1946 Balkan Cup

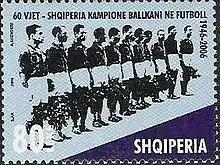
Albanian stamp issued in 2007 commemorating the 60th anniversary of Albania's victory in the 1946 Balkan Cup

The 1946 Balkan Cup was the 8th edition of this tournament. The participanting teams were Yugoslavia, Bulgaria, Romania and for the first time ever, Albania, who ended up winning the tournament in their first try.